2008 Bathurst Boys in Red accident

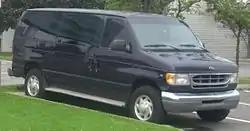
Ford E350 van similar to the one involved in the crash

One major effect of the recommendations is that, as of November 2008, it is mandatory that all vehicle operators who intend to use their vehicles to transport students between extracurricular activities be covered by a Third Party Liability and Accident Benefit policy. These policies must be in the amount of no less than CAD$1 million for vehicles with a capacity of fewer than 10 passengers, and no less than CAD$5 million for vehicles with a capacity of 10 or more. This also applies to parents driving others' children to school related extracurricular activities.